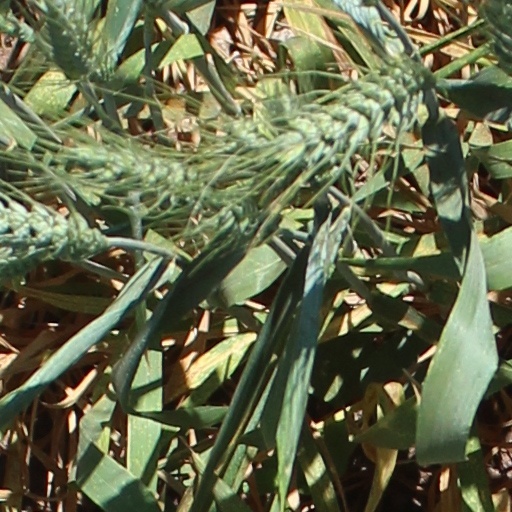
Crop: wheat